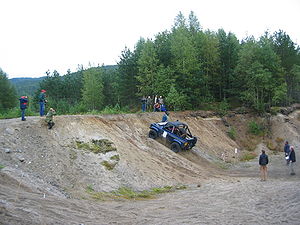
Land Rover / Motorsport
Defender 90 under biltrial.
Land Rover er et britisk bilmærke, som udelukkende producerer firehjulstrækkere. Blev oprindeligt lanceret af britiske Rover, men ejes i dag af indiske Tata Motors.